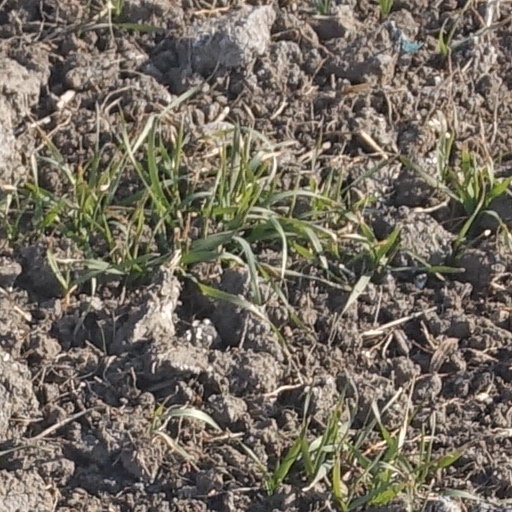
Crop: wheat